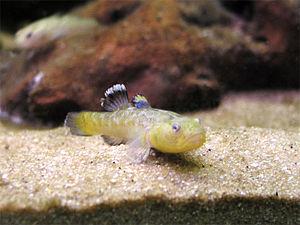
Le Gobie du désert est une espèce de poissons d'eau douce appartenant à la grande famille des gobiidés, originaire du Sud-ouest du Lac Eyre en Australie.